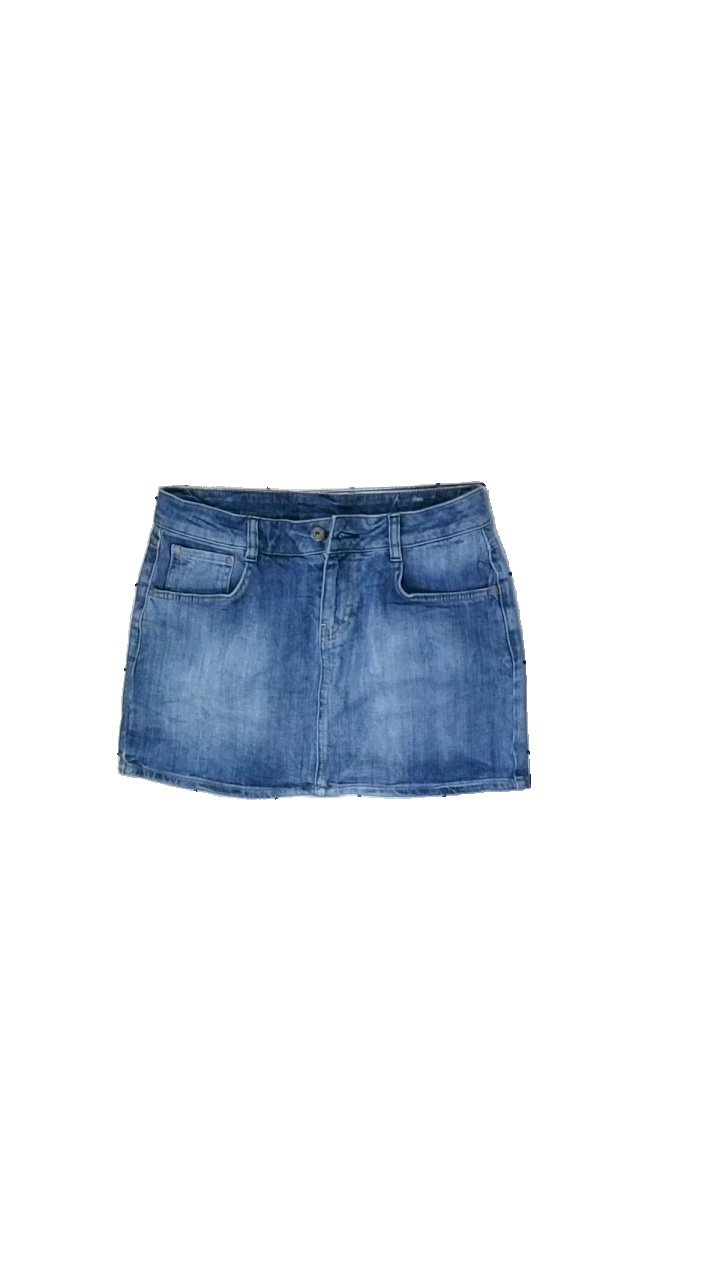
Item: Skirt (Ladies)
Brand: Vila
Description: kort blå jeans kjol i mycket bra skick
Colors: Blue
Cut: Regular, Cropped
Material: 100% cotton
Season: All
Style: Denim
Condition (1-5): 5
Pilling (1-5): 5
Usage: Reuse
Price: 50-100